Jimmy Graham

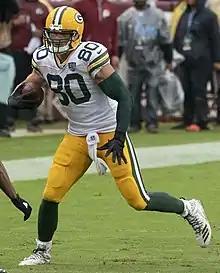
Graham with the Green Bay Packers in 2018

In the 2018 season, Graham was in a position group with fellow tight ends Lance Kendricks, Marcedes Lewis, and Robert Tonyan. On September 30, 2018, in a game against the Bills, Graham caught his first touchdown as a member of the Packers, a one-yard pass from quarterback Aaron Rodgers, which was also his 70th career touchdown reception. On October 15, 2018, against the 49ers, Graham had five receptions for 104 yards, which was his first 100 receiving yard game since Week 8 of the 2016 NFL season. Graham caught his second touchdown of the season on November 4, 2018, against the Patriots. Overall, he finished the 2018 season with 55 receptions for 636 receiving yards and two touchdowns with 12 starts.